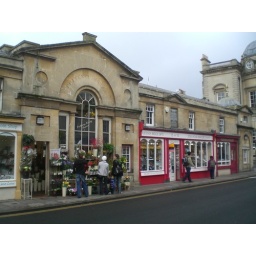
We window shopped all of both sides but only shopped in the one with the red paint.